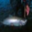
Label: trout